Enzo Bordabehere

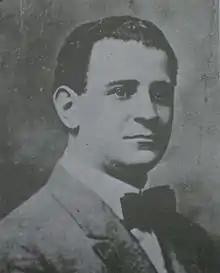

Enzo Bordabehere (25 September 1889 – 23 July 1935) was an Argentine lawyer and politician. He was a National Senator for Santa Fe Province, and was assassinated in Congress during a session in the Argentine Senate.